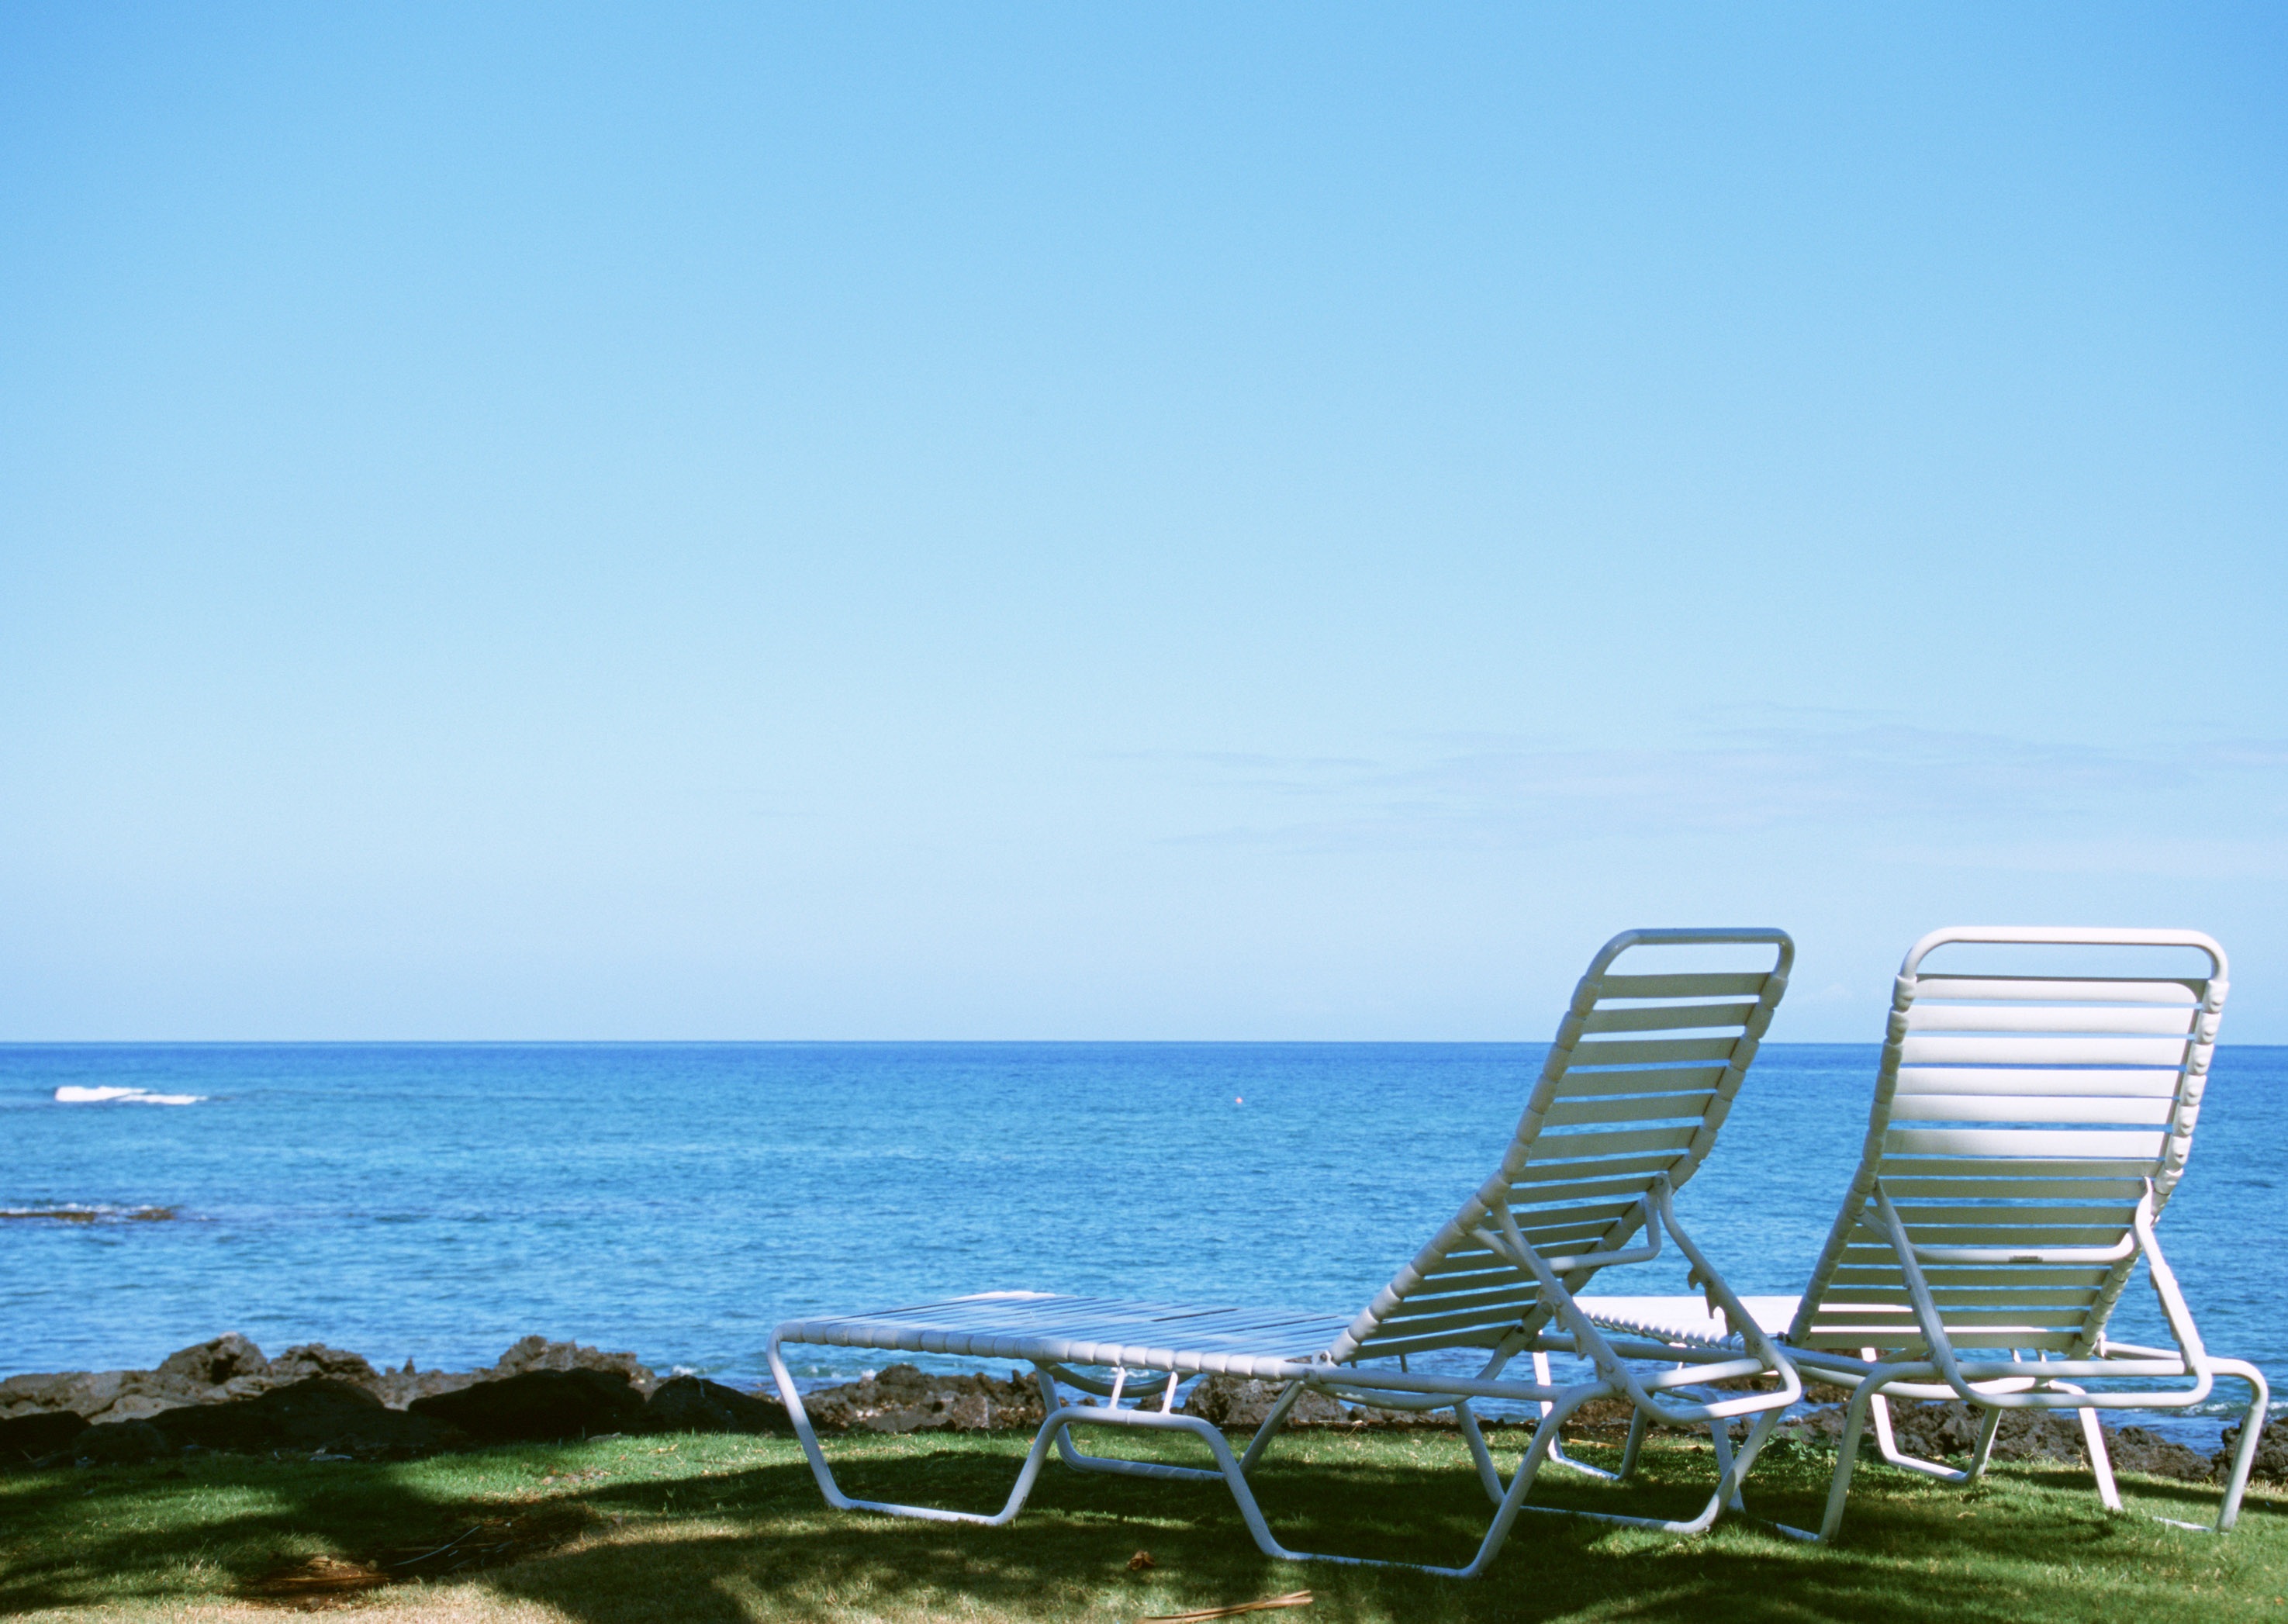
beach, sea, coast, outdoor, ocean, horizon, sky, shore, vacation, bay, leisure, body of water, caribbean, the sea